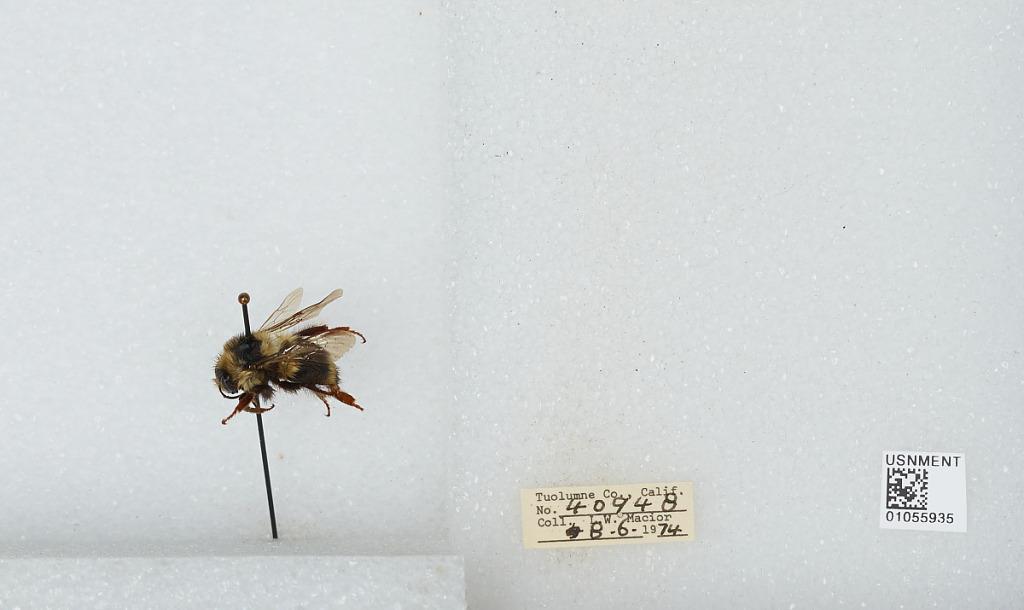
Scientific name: Bombus bifarius nearcticus
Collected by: L. Macior
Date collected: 1974-8-6
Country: United States
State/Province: California
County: Tuolumne
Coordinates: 38.02, -119.93